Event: Nepal Earthquake
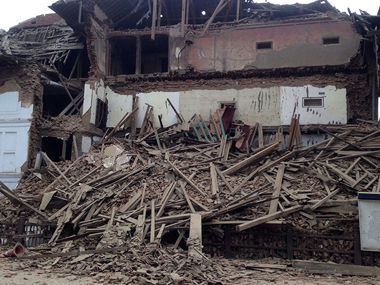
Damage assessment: damage